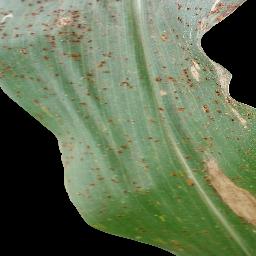
Label: Corn_(Maize)___Common_Rust